No. 330 Squadron RNoAF

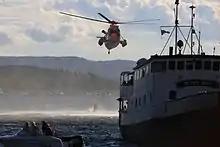
A demonstration of a rescue

The Sea Kings fly a combined 4,500 hours per year. Half of these are used for missions, the remainder for training. Because the unit operates under military rules, it has a stricter training regime than civilian operators. It can also operate under more severe weather conditions. The bases have on-call rooms and a crew on duty at all times. The squadron aims as an average scrambling time of 15 minutes; this varies between 10 and 25 minutes depending on the time of day, the layout of the base and preparations.